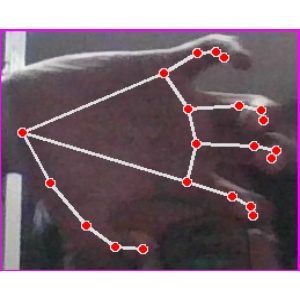
अक्षर: त